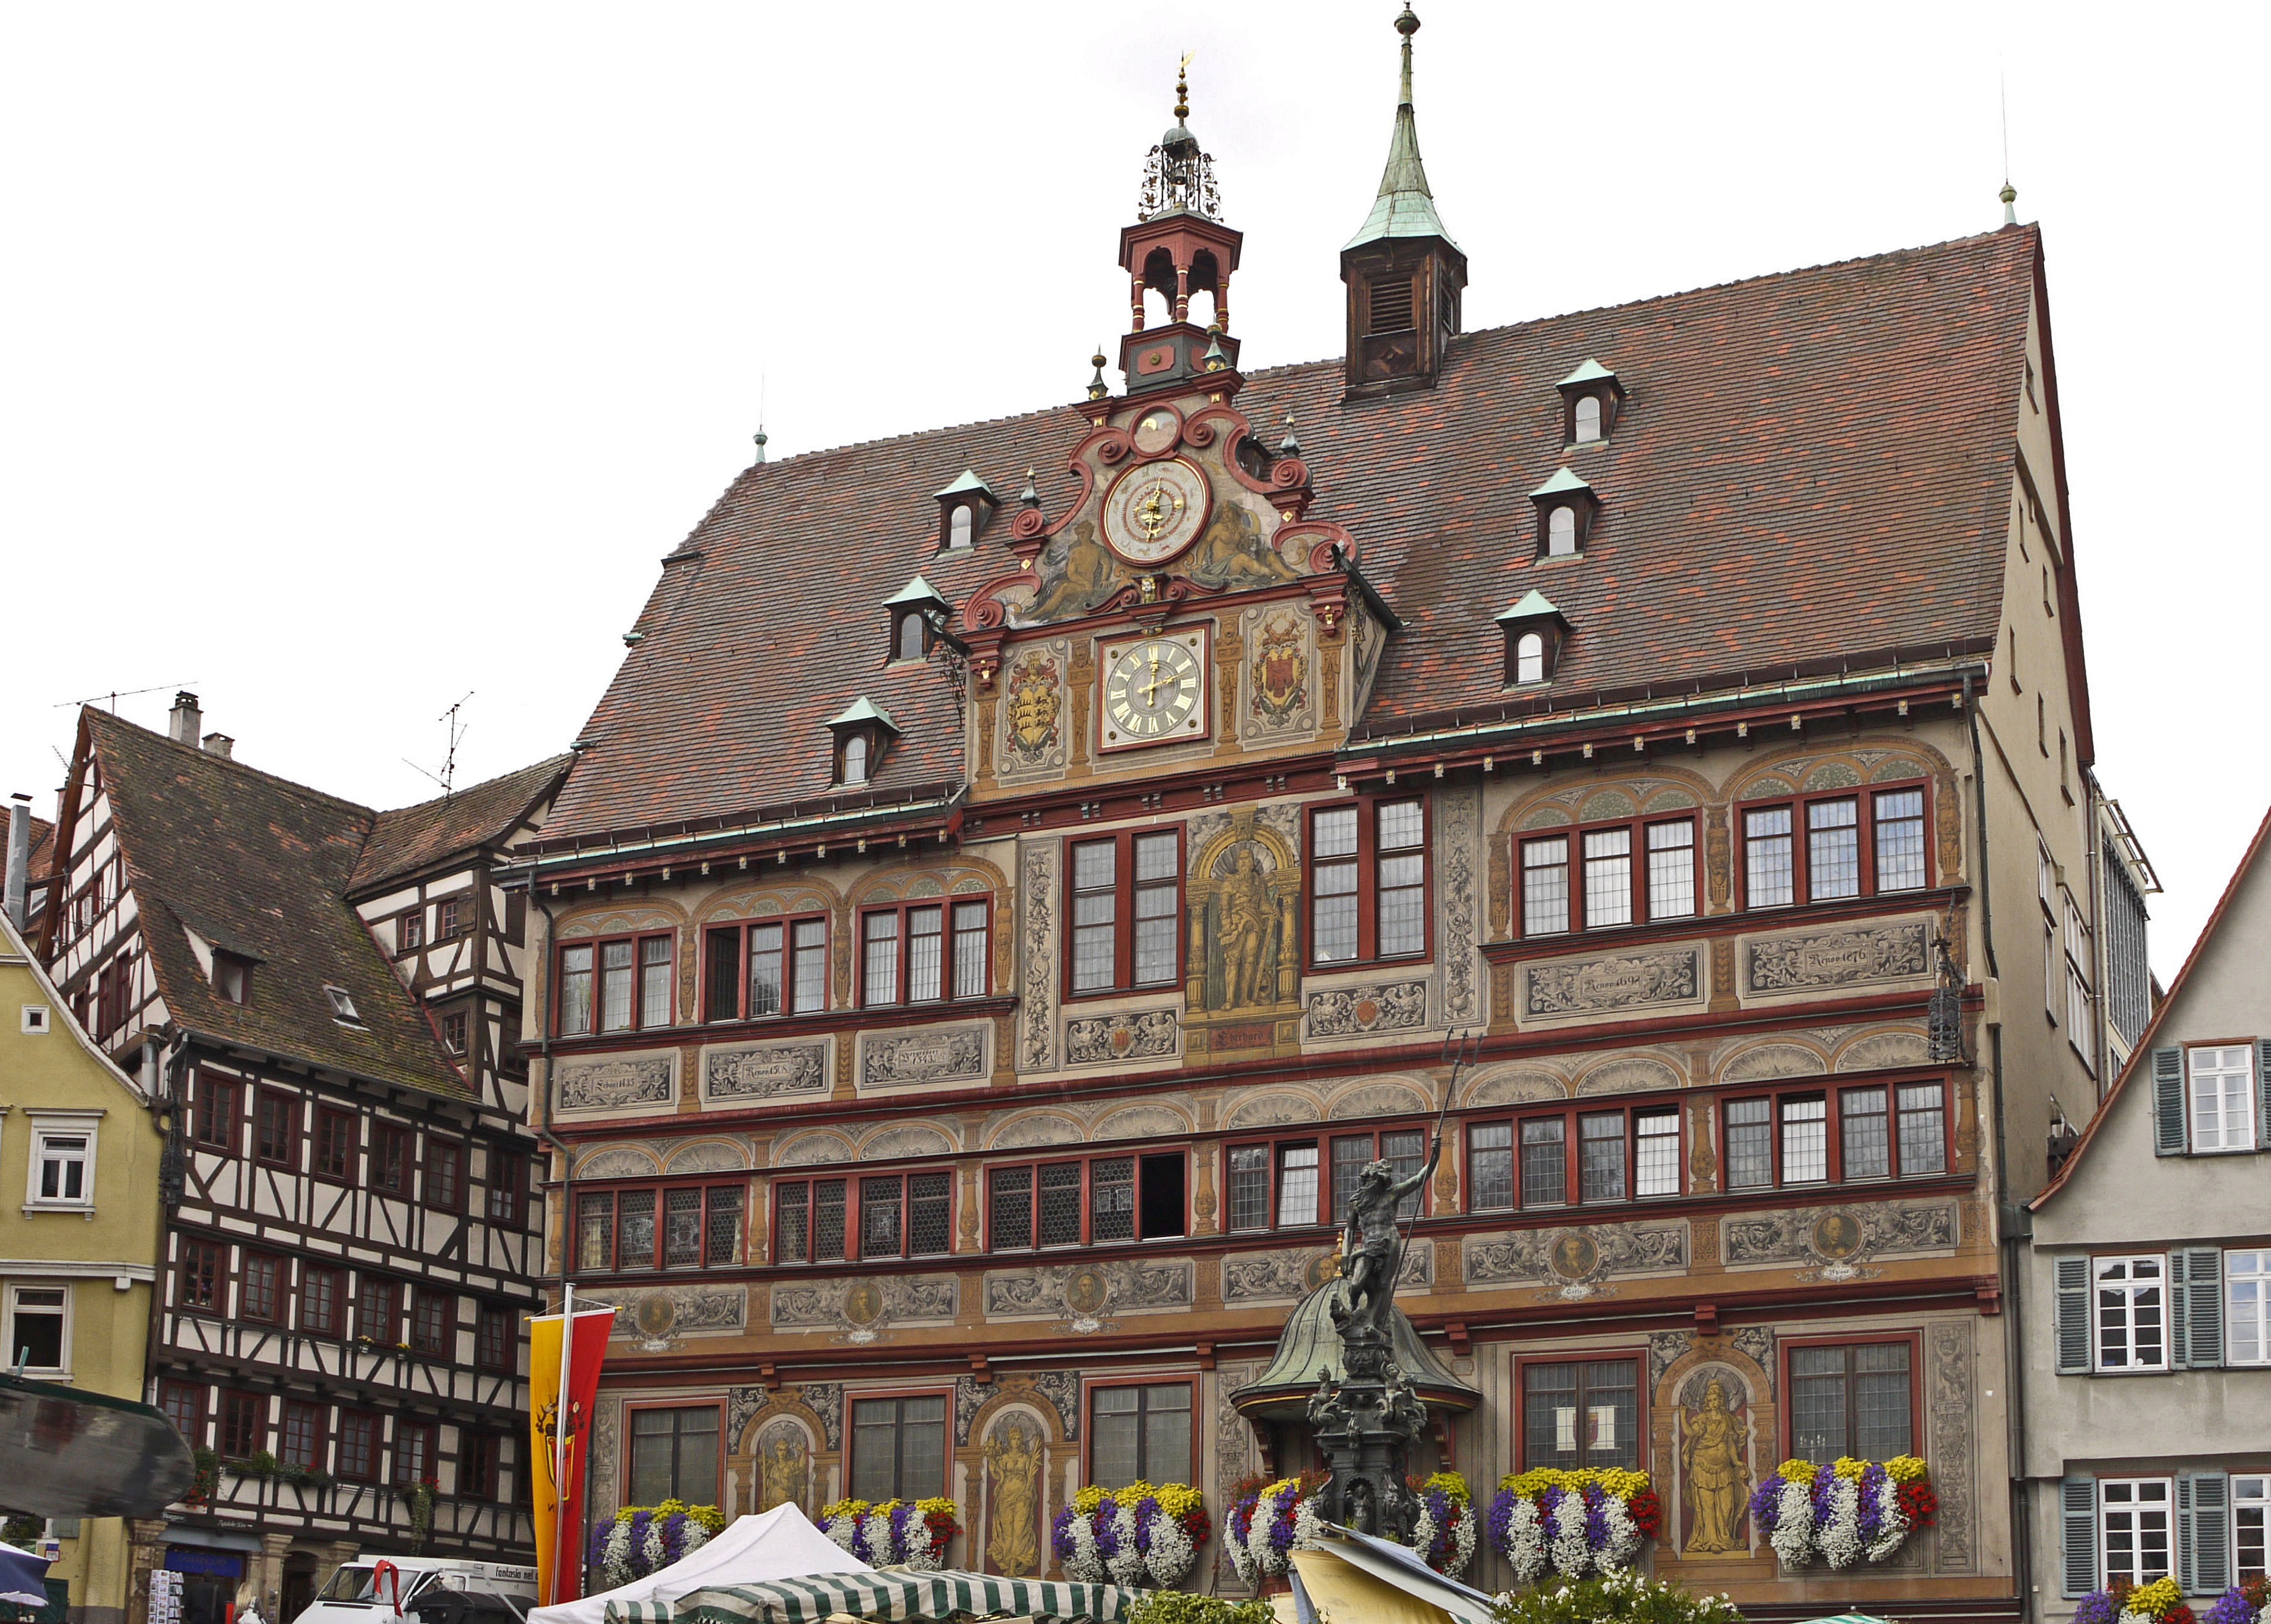
town, building, palace, downtown, plaza, landmark, facade, marketplace, clock tower, places of interest, germany, painted, estate, town hall, mountainous, truss, farmers local market, southern germany, t bingen, densely built, stadtmitte, baden wurttemberg, bullseye, frescos